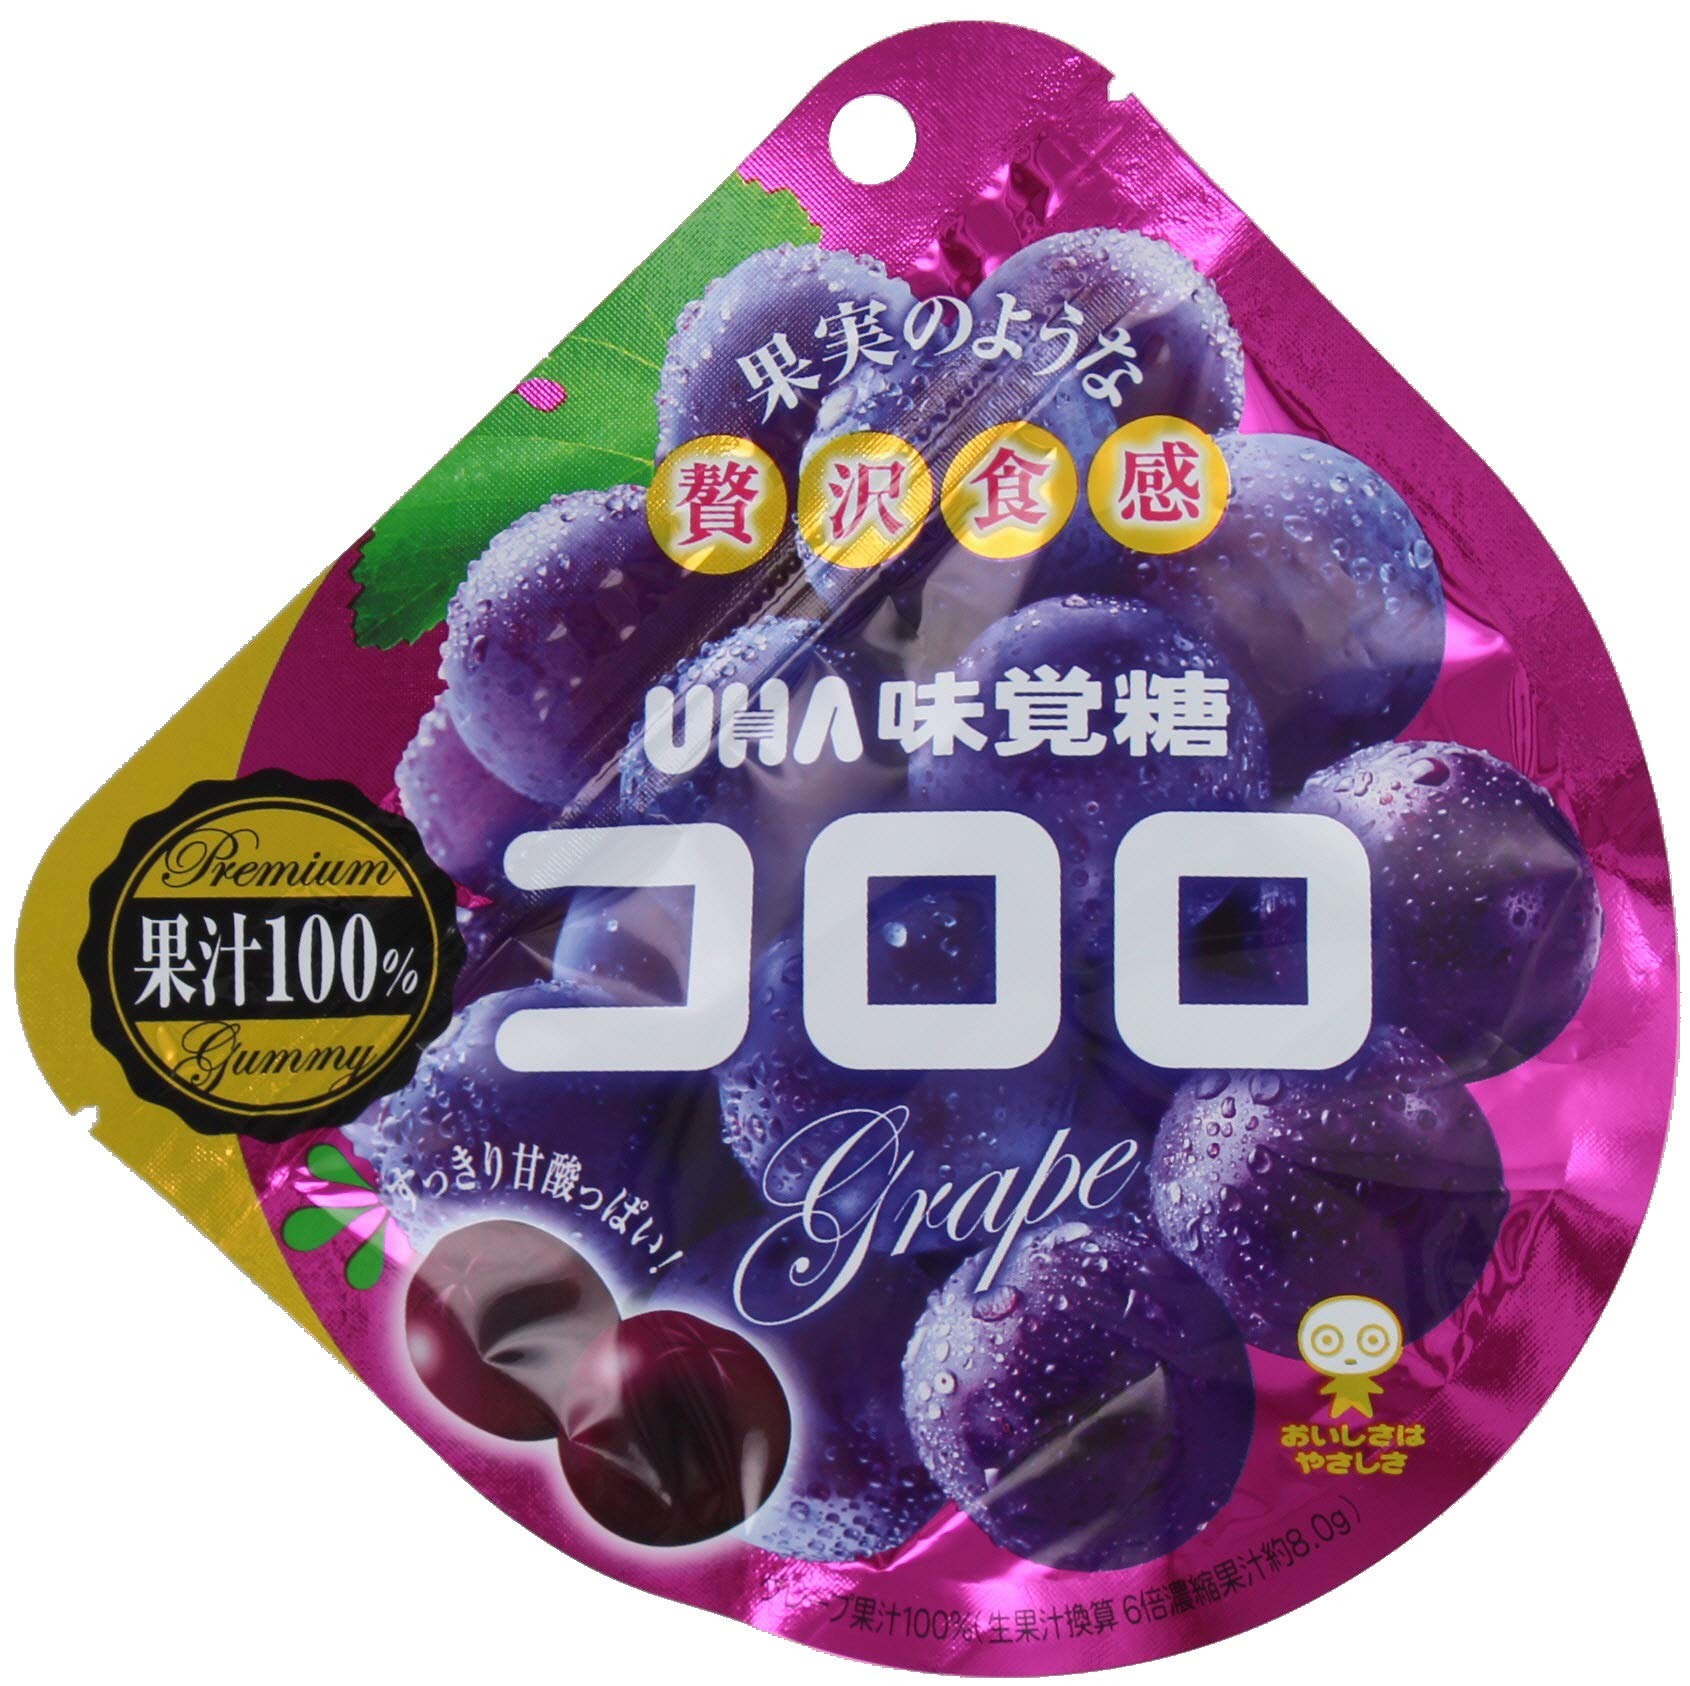
Item Name: (Pack of 6) Japanese UHA Kororo Gummy Candy - Grape Flavor 40g
Bullet Point 1: Flavor: Grape
Bullet Point 2: Enjoy the rich grape flavor that spreads to your mouth as soon as you put it in your mouth
Bullet Point 3: Perfect for a change of mind, full stomach, loneliness, stress relief or refreshment
Bullet Point 4: Enjoy the rich grape flavor that spreads to your mouth as soon as you put it in your mouth
Value: 8.4
Unit: Ounce

Price: 28.5